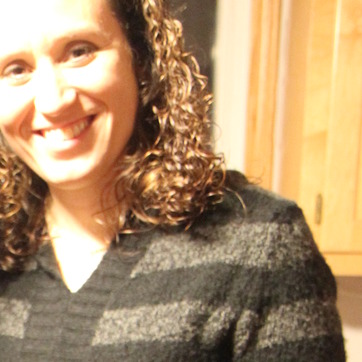
Material: hair